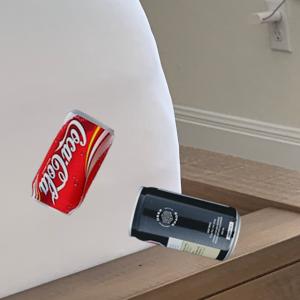
Label: cans